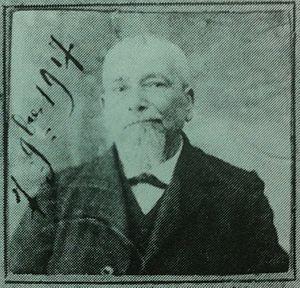
L'histoire des Juifs en Algérie remonte à l’Antiquité, sans qu’il soit possible de retracer avec certitude l'époque et les circonstances de l’arrivée des premiers Juifs dans le territoire de l’actuelle Algérie. Plusieurs vagues d'immigration ont en tout cas contribué à accroître sa population. Il est possible qu'il y ait eu des Juifs à Carthage et dans le territoire actuel de l'Algérie avant la conquête romaine mais le développement des communautés juives est lié à la présence romaine. Les révoltes juives des Iᵉʳ et IIᵉ siècles en terre d'Israël et en Cyrénaïque ont certainement causé l'arrivée d'immigrants juifs en provenance de ces contrées. Le prosélytisme juif parmi les Berbères est un fait historique établi, mais son importance reste débattue.